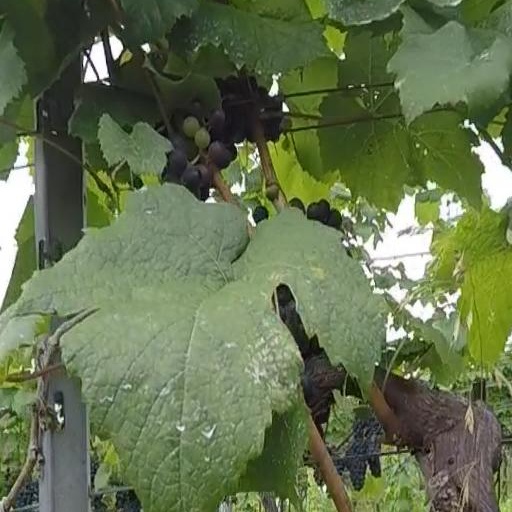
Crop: grape